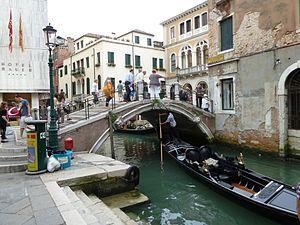
Ponte de San Moise (Venice)